BBC

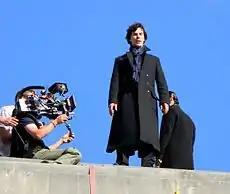
Filming an episode of BBC One's "Sherlock" (with Benedict Cumberbatch as Sherlock Holmes pictured) in July 2011

The BBC operates several television channels nationally and internationally. BBC One and BBC Two are the flagship television channels. Others include the youth channel BBC Three, cultural and documentary channel BBC Four, the British and international variations of the BBC News channel, parliamentary channel BBC Parliament, and two children's channels, CBBC and CBeebies. Digital television is now entrenched in the UK, with analogue transmission completely phased out .